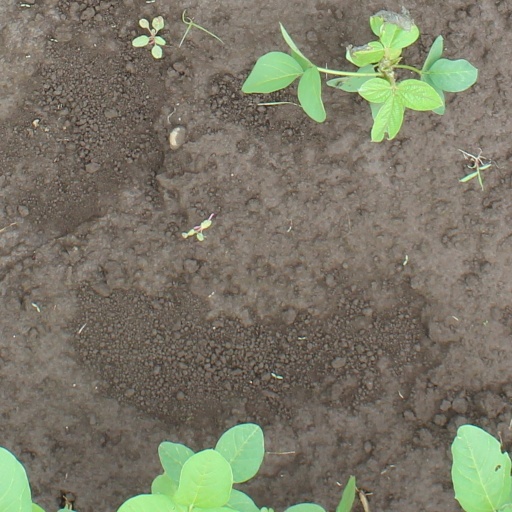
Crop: soybean